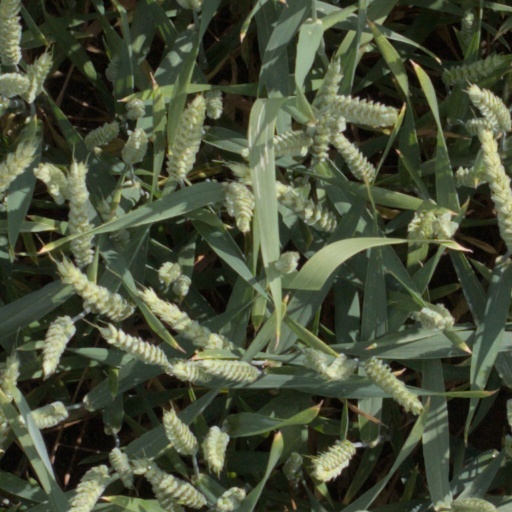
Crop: wheat